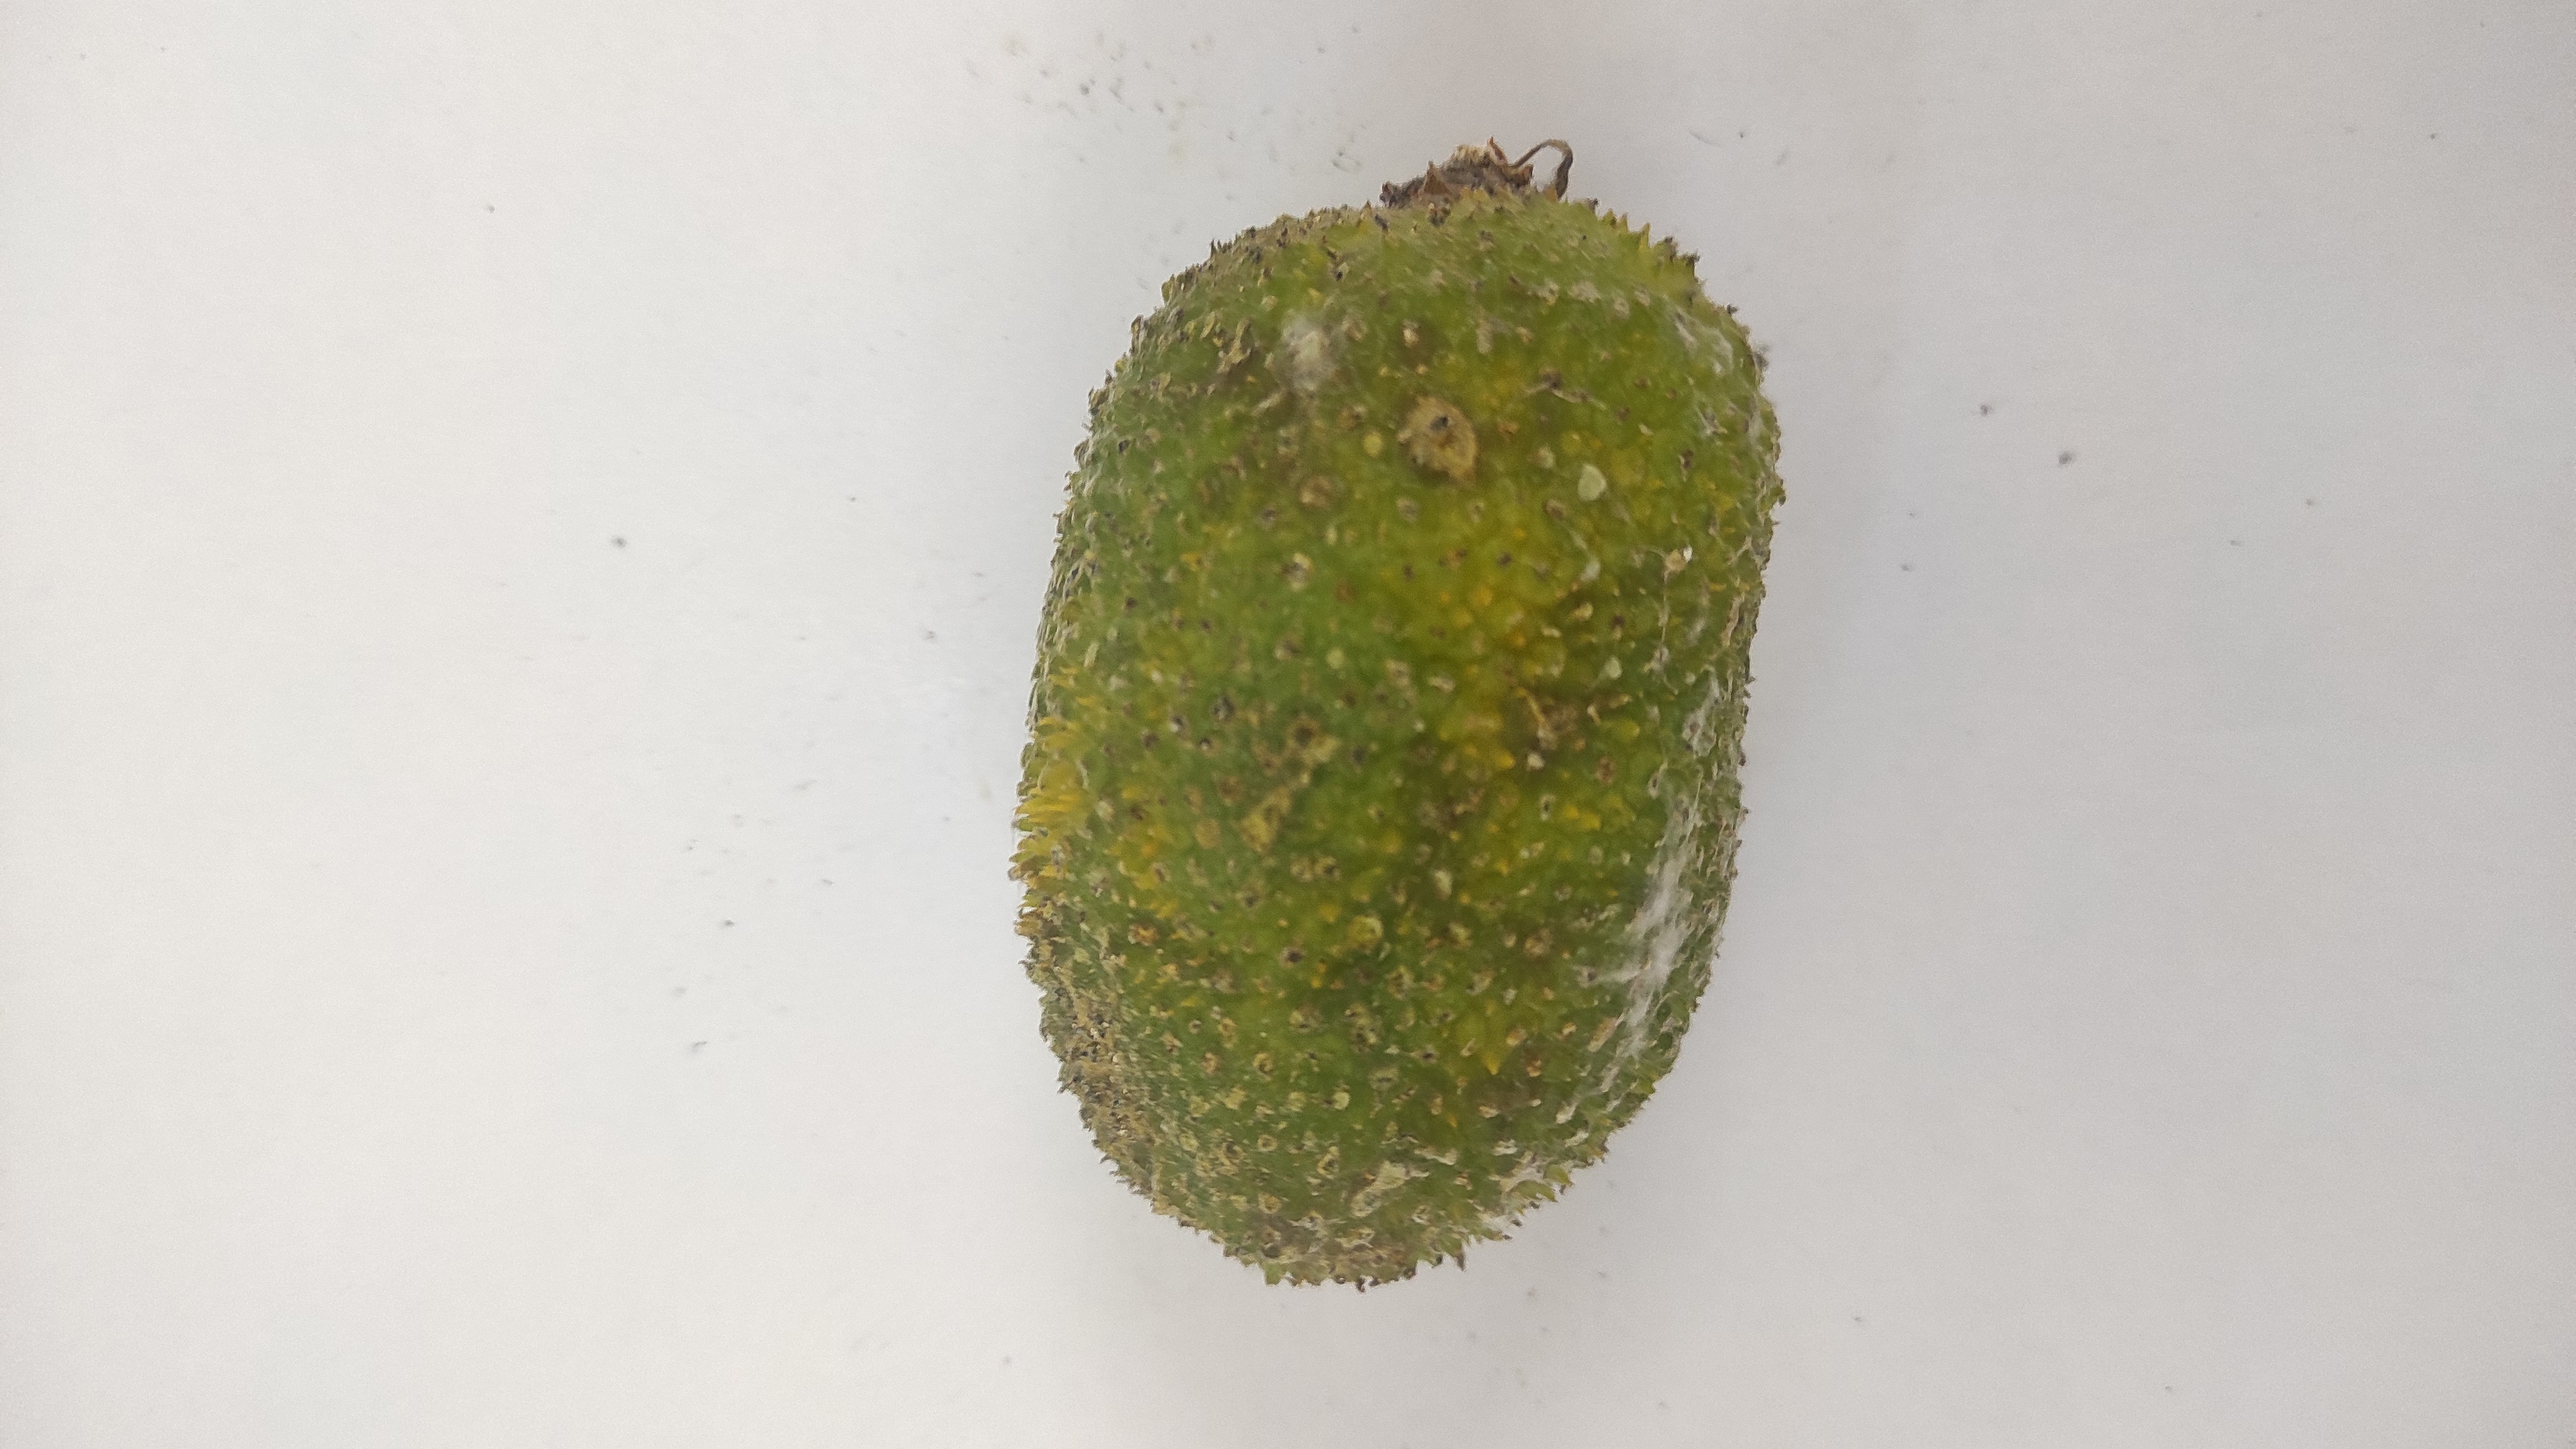
Crop: Spiny Gourd
Condition: Severely Damaged